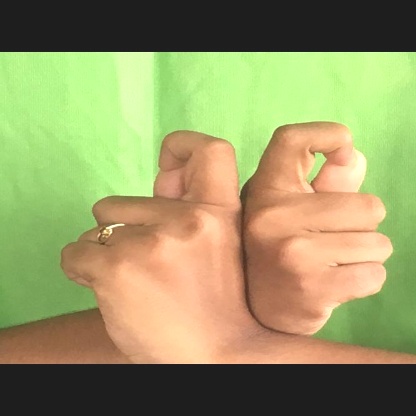
Mudra: Berunda